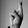
ASL letter: R